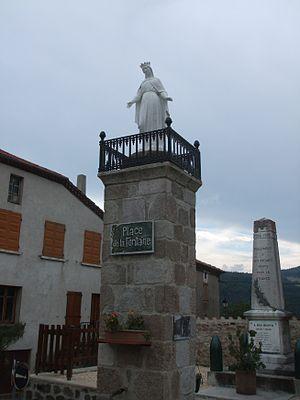
Pailharès (Ardèche) - Vierge de la fontaine
Pailharès, en occitan Palharèi, est une commune française, située dans le département de l'Ardèche en région Auvergne-Rhône-Alpes.